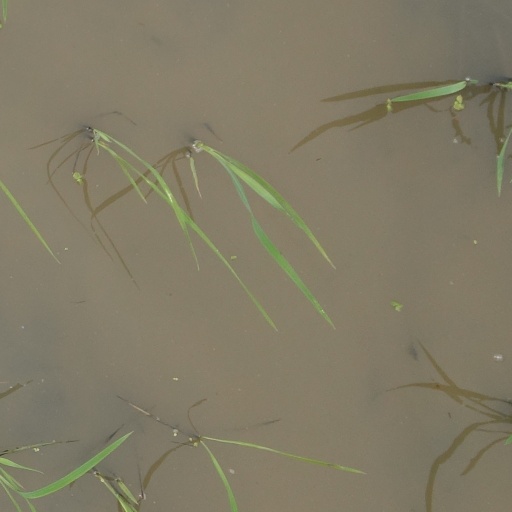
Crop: rice